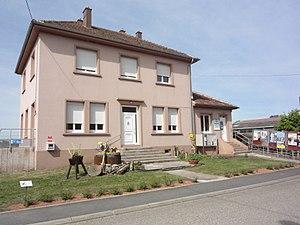
Rhodes (Moselle) mairie
Rhodes est une commune française située dans le département de la Moselle en région Grand Est.